Vajrayana

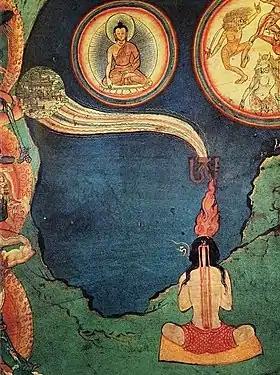
A Tibetan depiction of the perfection stage practices of "tummo" (Skt. "candali", inner heat) and "phowa" (transference of consciousness)

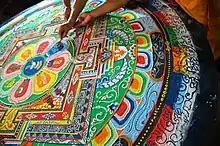
Dagchen Rinpoche's hand holds a vajra drawing lines that close the Hevajra Mandala, after the empowerment, Tharlam Monastery of Tibetan Buddhism, Boudha, Kathmandu, Nepal.

The fundamental practice of Buddhist Tantra is "deity yoga" ("devatayoga"), meditation on a chosen deity or "cherished divinity" (Skt. "Iṣṭa-devatā," Tib. "yidam"), which involves the recitation of mantras and prayers and visualization of the deity, the associated mandala of the deity's Buddha field, along with consorts and attendant Buddhas and bodhisattvas. According to the Tibetan scholar Tsongkhapa, deity yoga separates Tantra from Sutra practice.